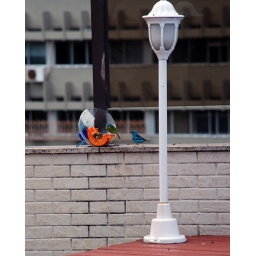
Male and female blue dacnis in my garden. Rio de Janeiro, Brazil.